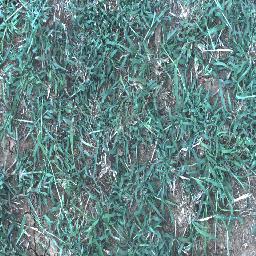
Label: negative